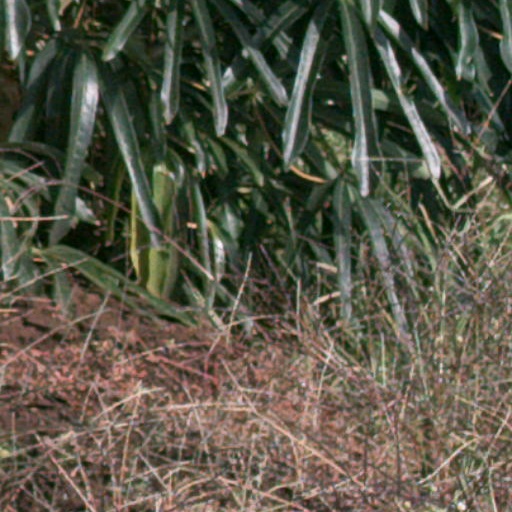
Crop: cassava